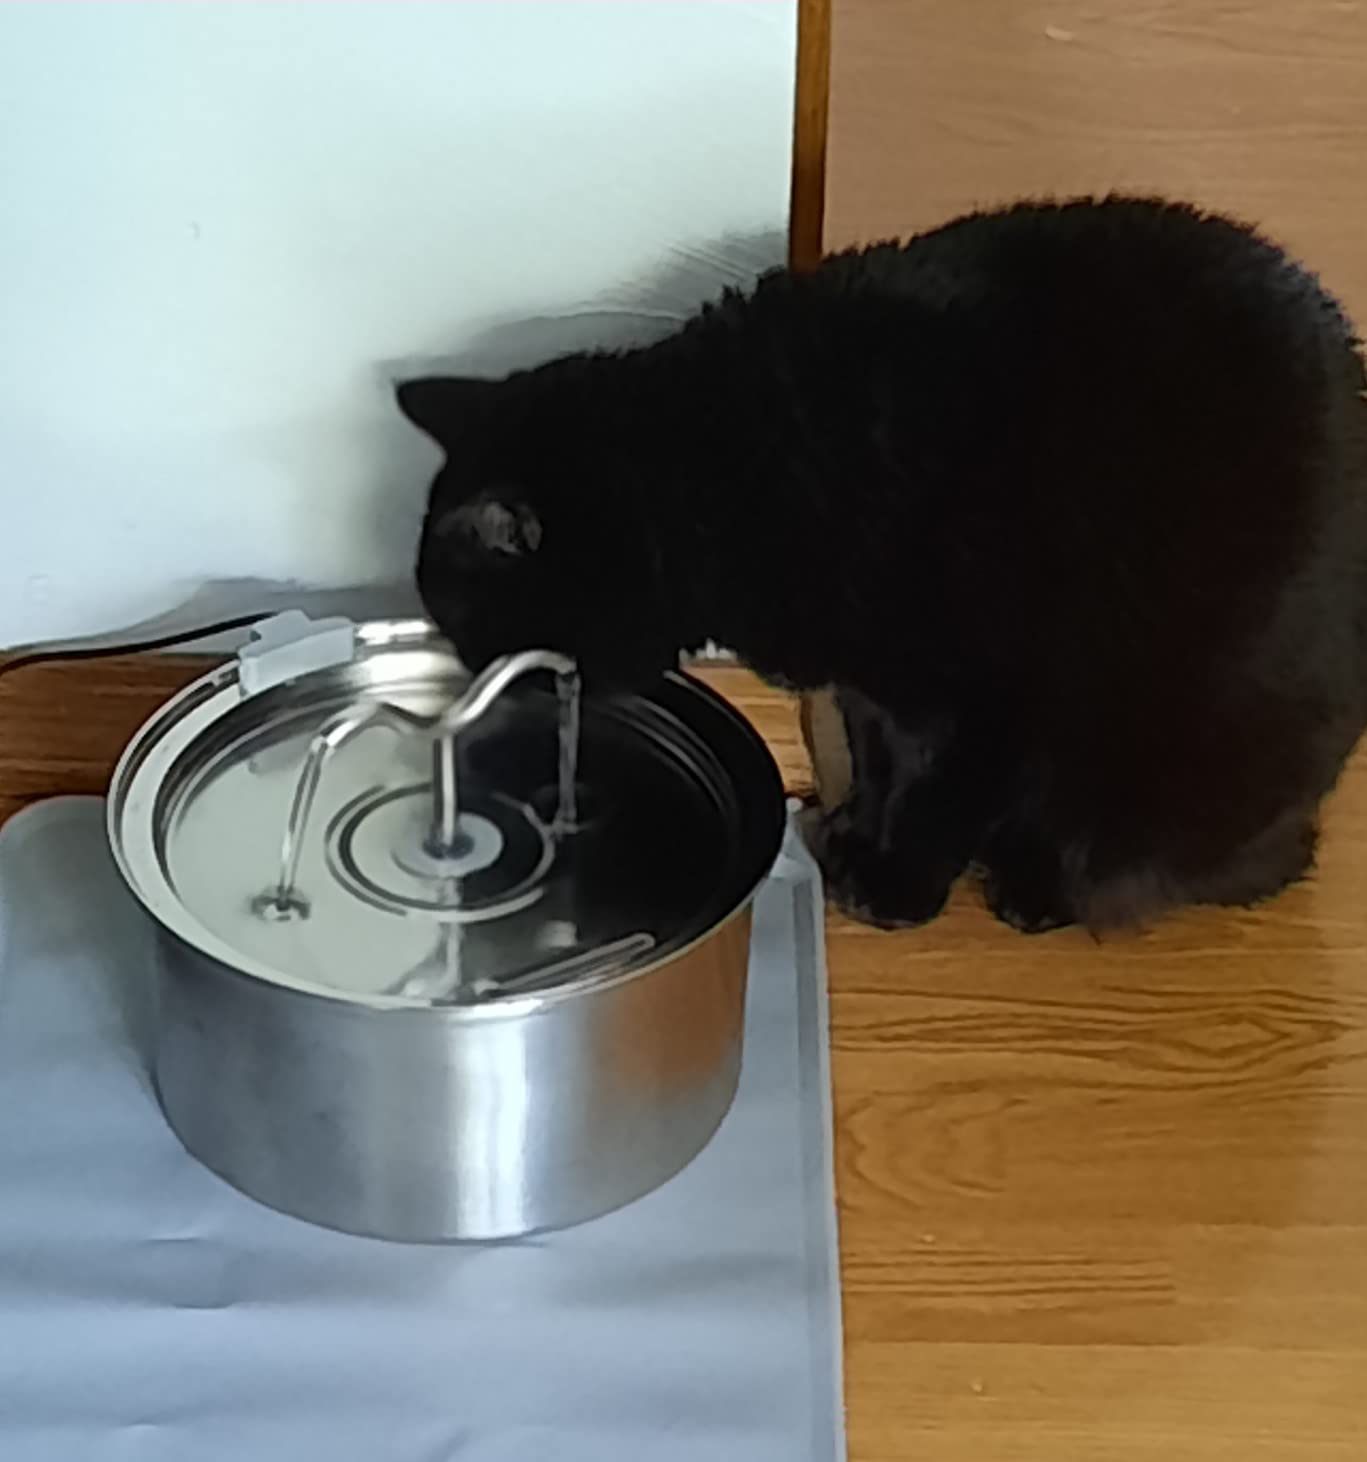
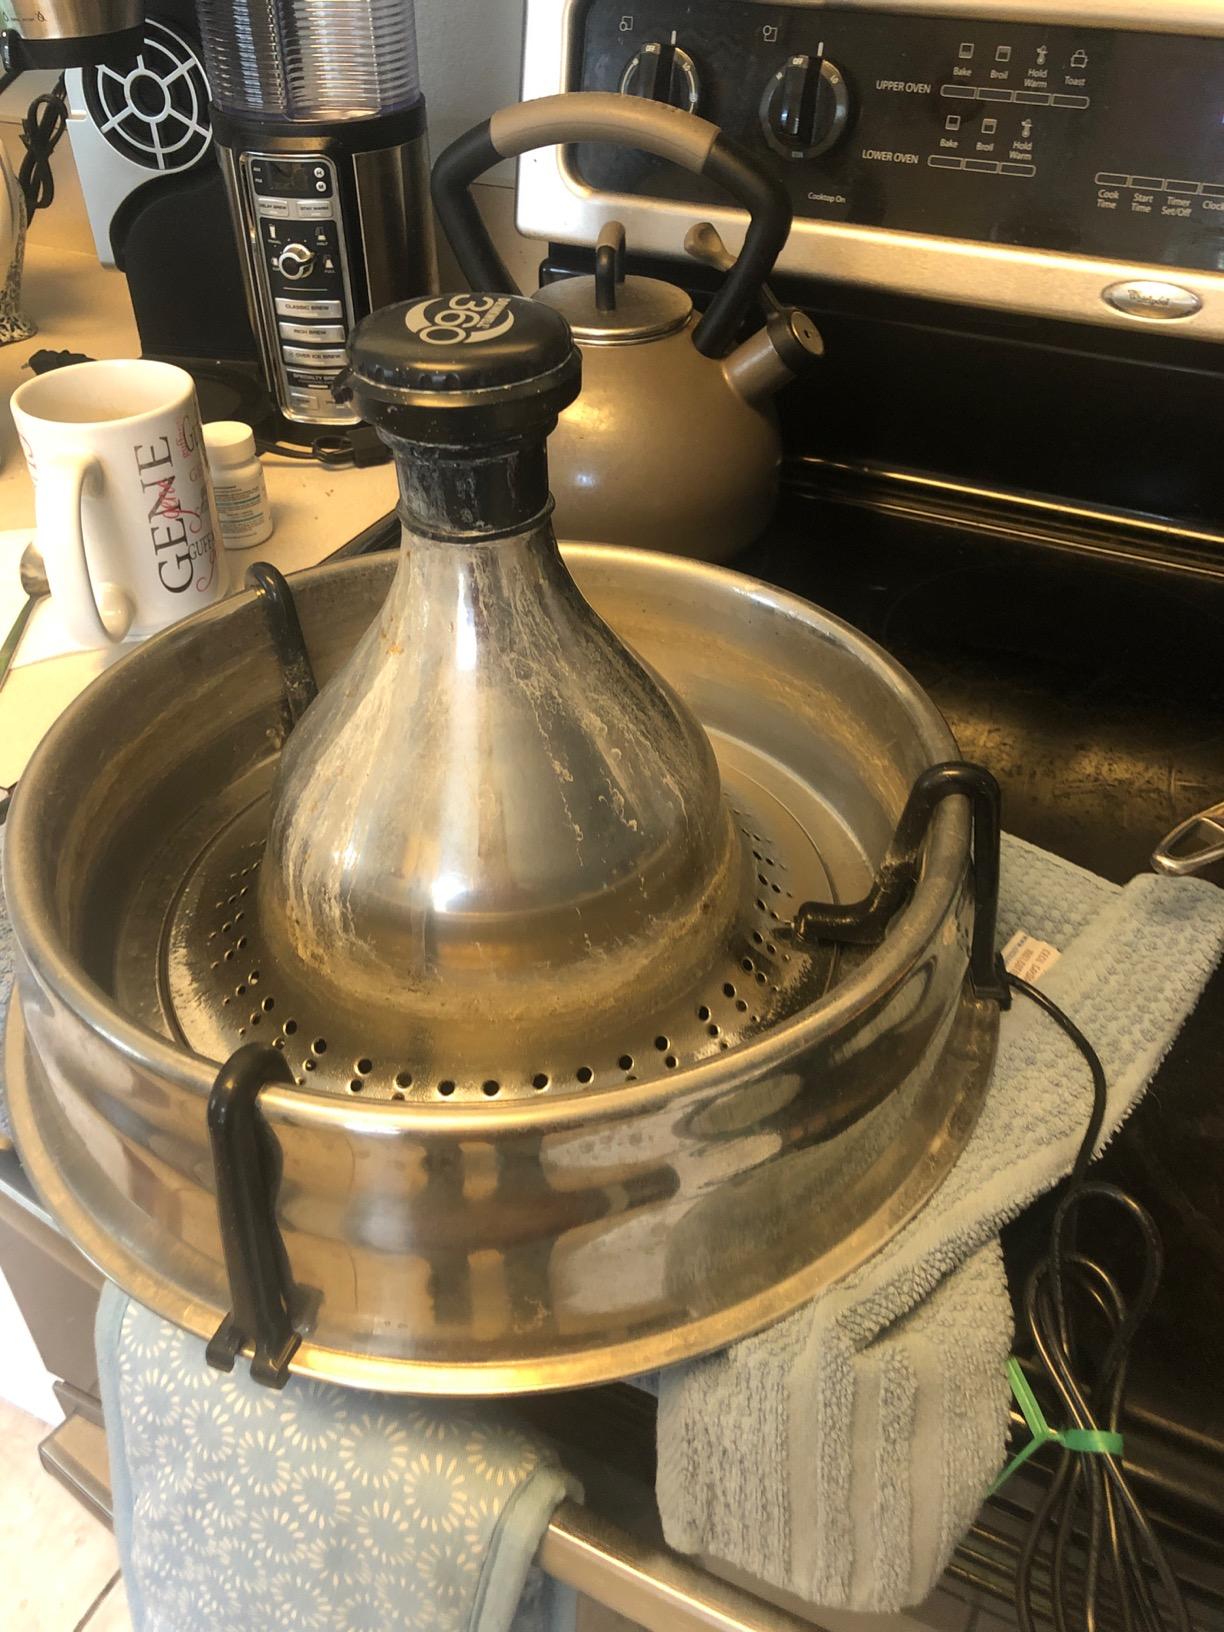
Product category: items_bowl
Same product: no